Homework (1982 film)

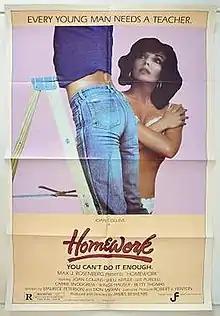
Theatrical release poster

Homework is a 1982 American comedy film directed by James Beshears and starring Joan Collins. The film was marketed with the tagline "Every young man needs a teacher."